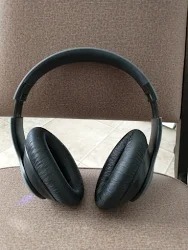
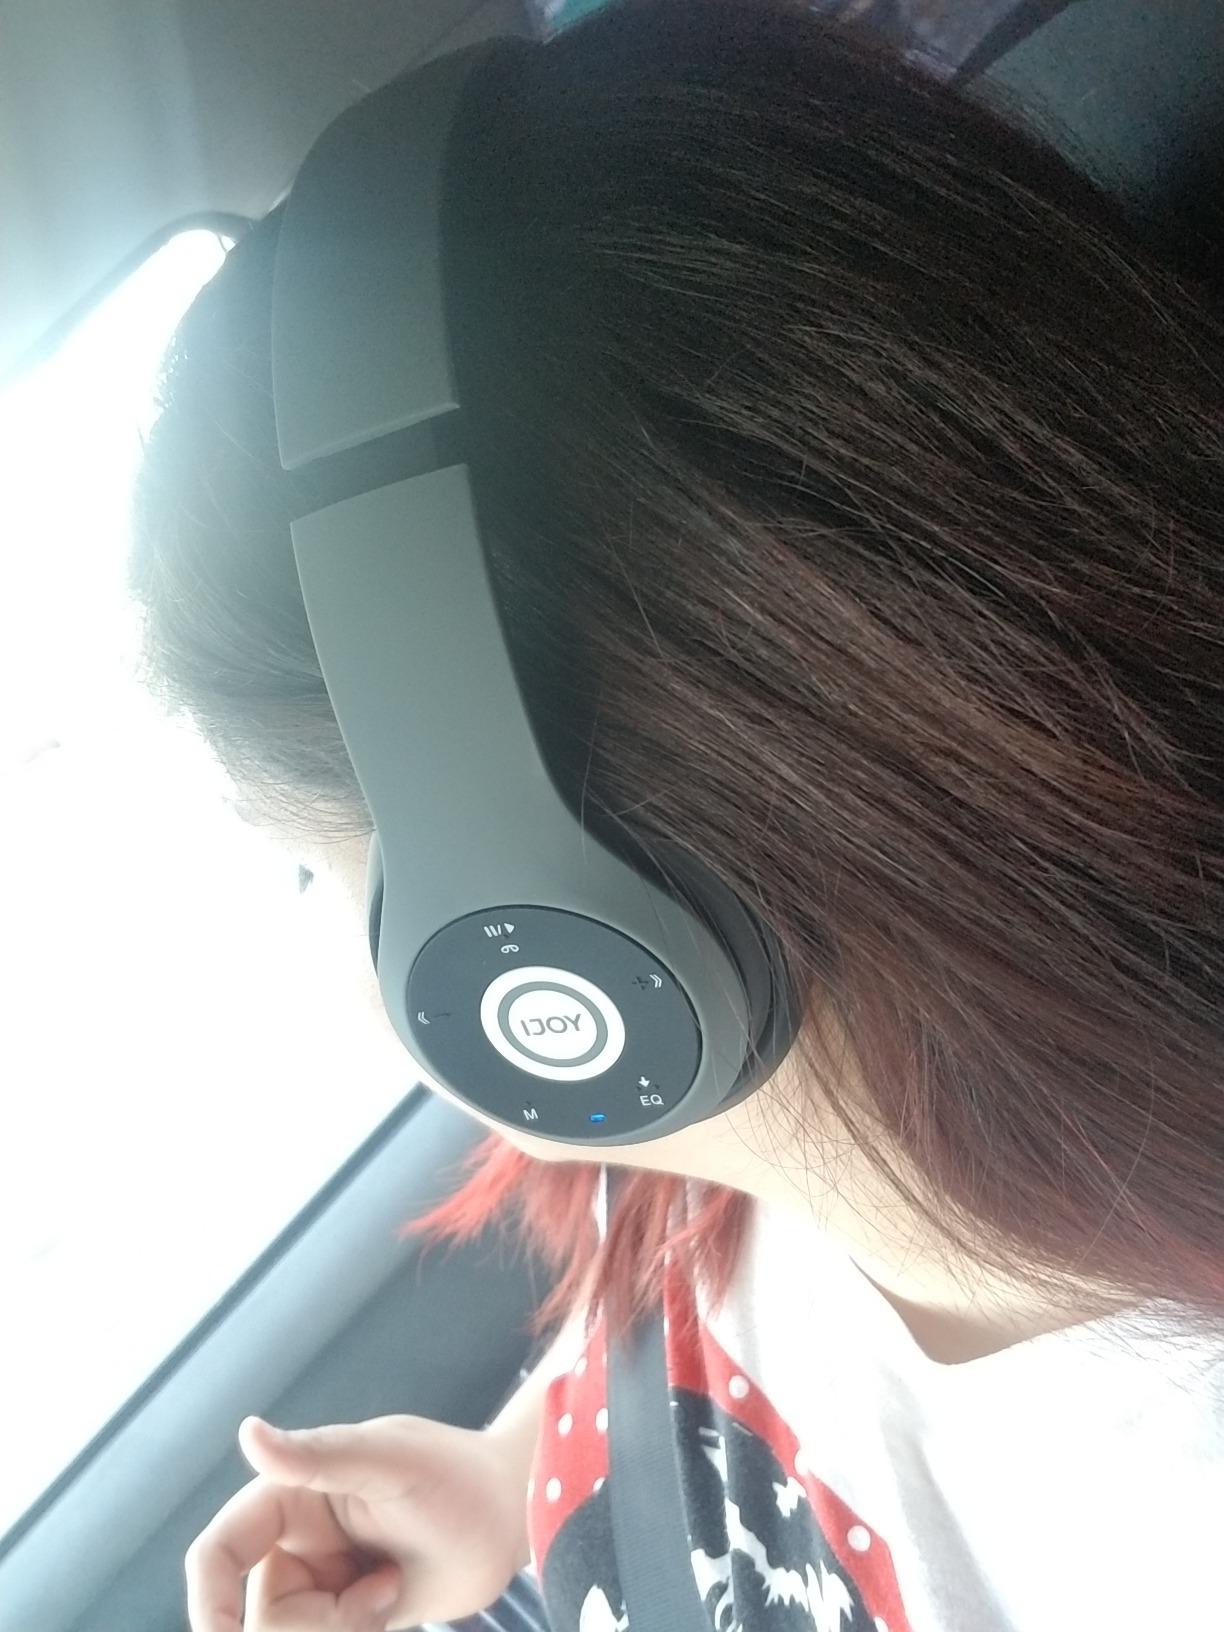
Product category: headphones
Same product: yes